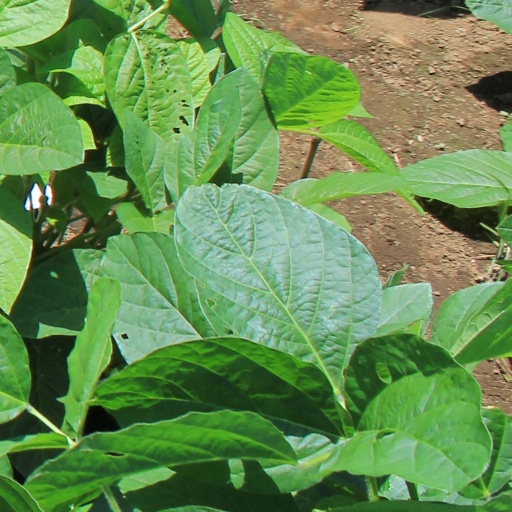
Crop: soybean